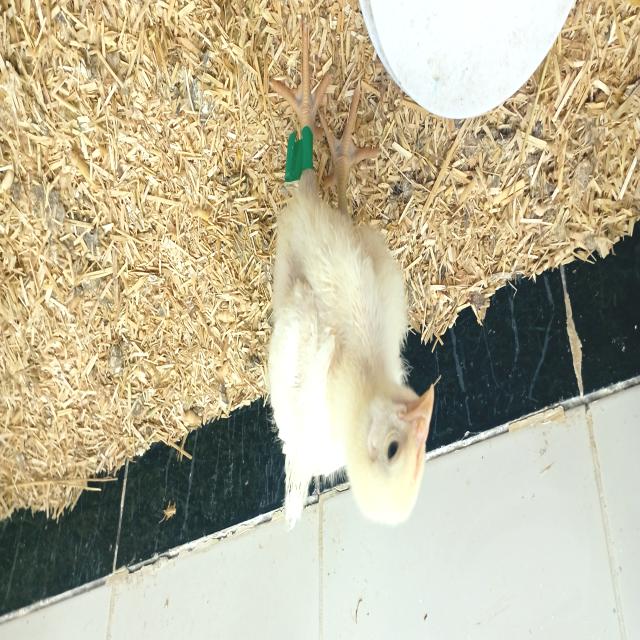
Weight: 301 g